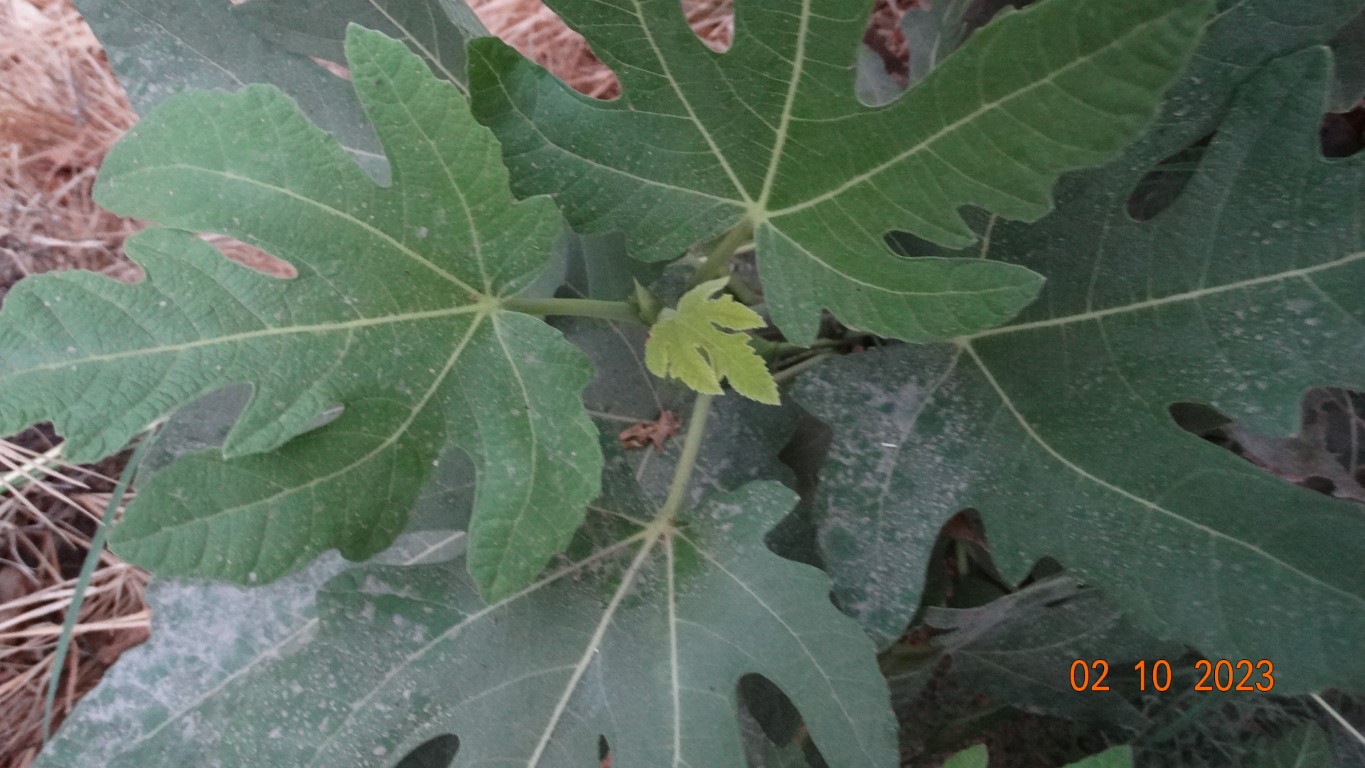
Label: healthy